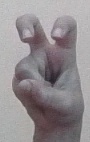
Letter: toot